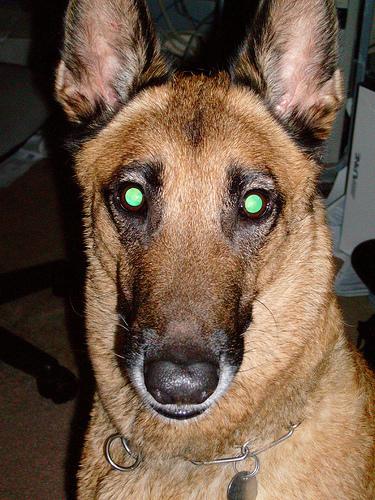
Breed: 233-n000071-malinois